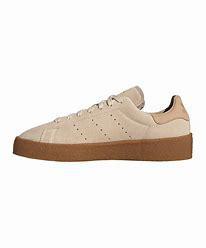
Brand: adidas
Model: originals Adidas Originals Stan Smith